The Fairy's Dilemma

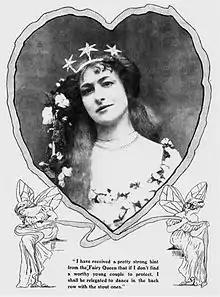
Jessie Bateman as the Fairy

Harlequin and the Fairy's Dilemma, retitled The Fairy's Dilemma shortly after the play opened, is a play in two acts by W. S. Gilbert that parodies the harlequinade that concluded 19th-century pantomimes.